List of Clemson Tigers men's basketball head coaches

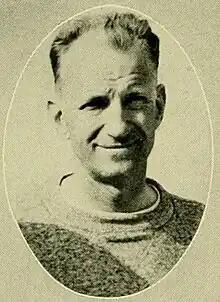
Frank Dobson was Clemson's first basketball coach.

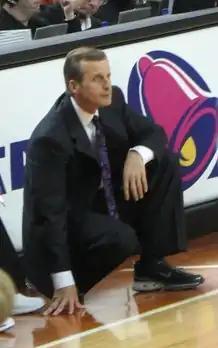
Rick Barnes led Clemson to three consecutive NCAA tournament berths.

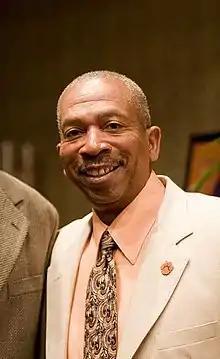
Oliver Purnell led the Tigers to postseason play in six of his seven seasons.

The Clemson Tigers men's basketball program is a college basketball team that represents Clemson University. Both teams play at the Division I level of the National Collegiate Athletic Association (NCAA).